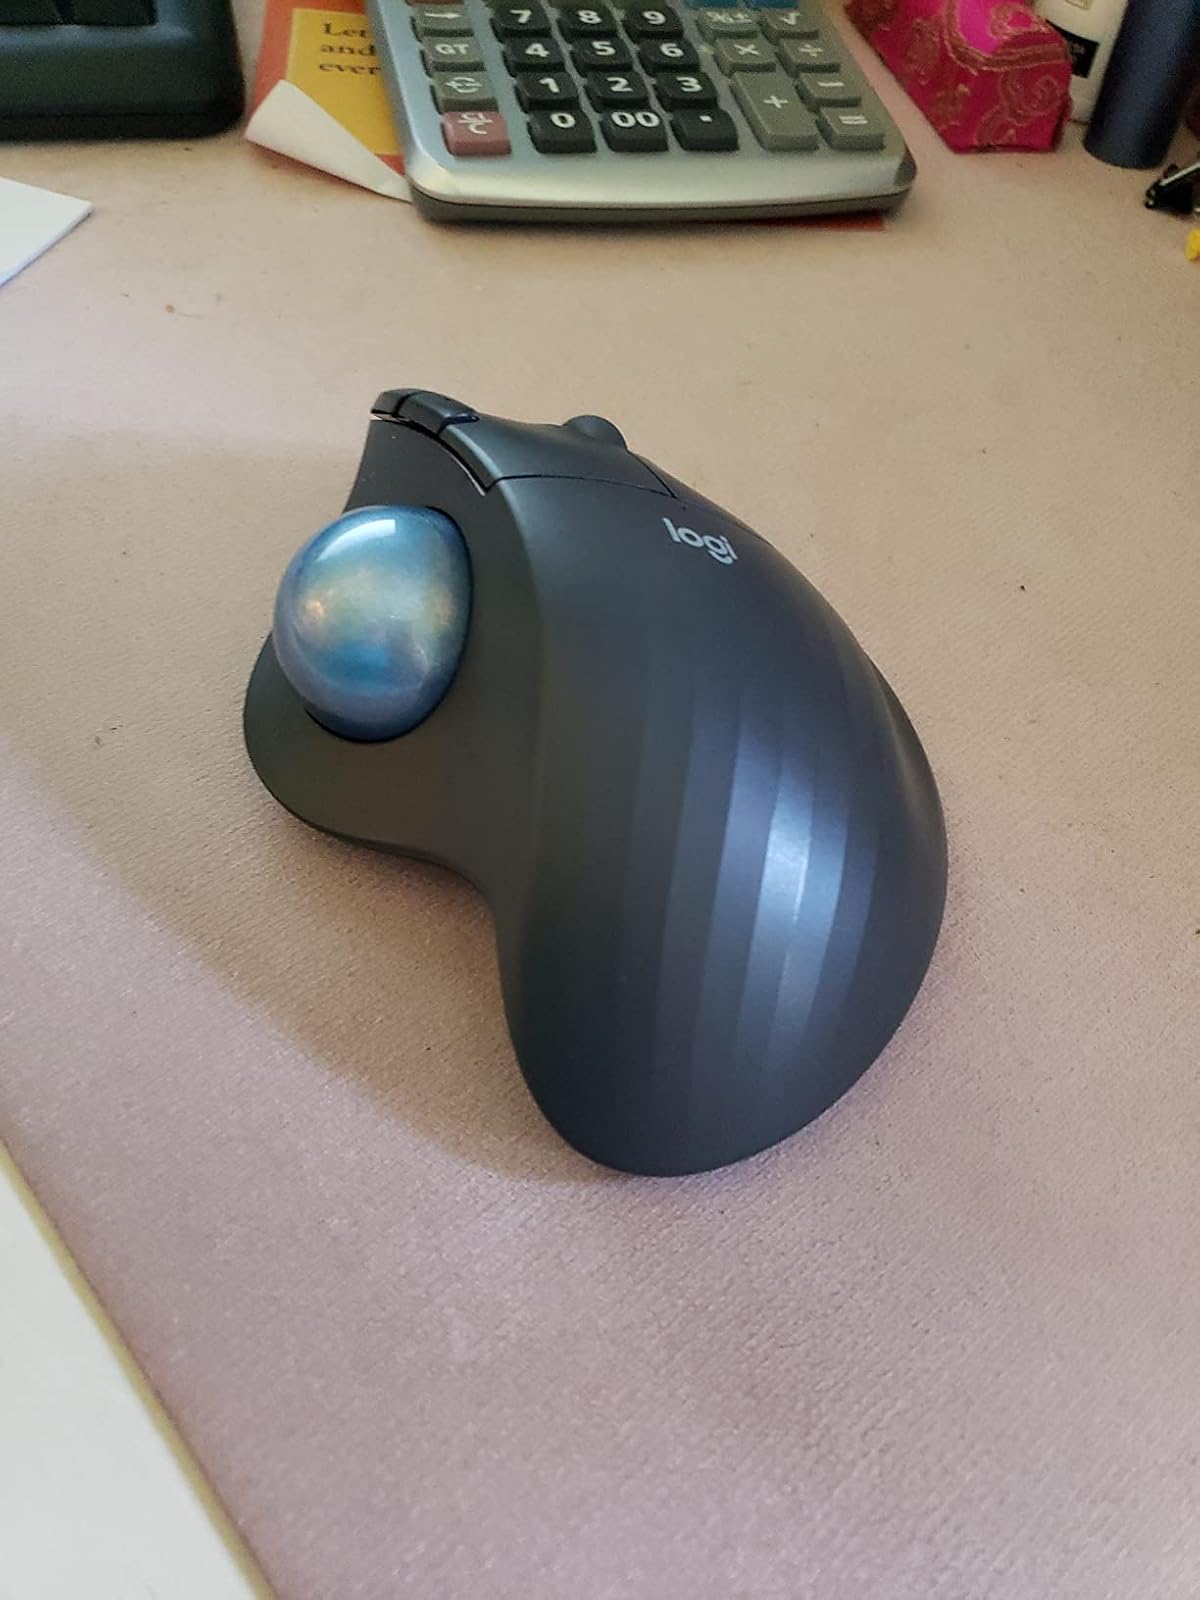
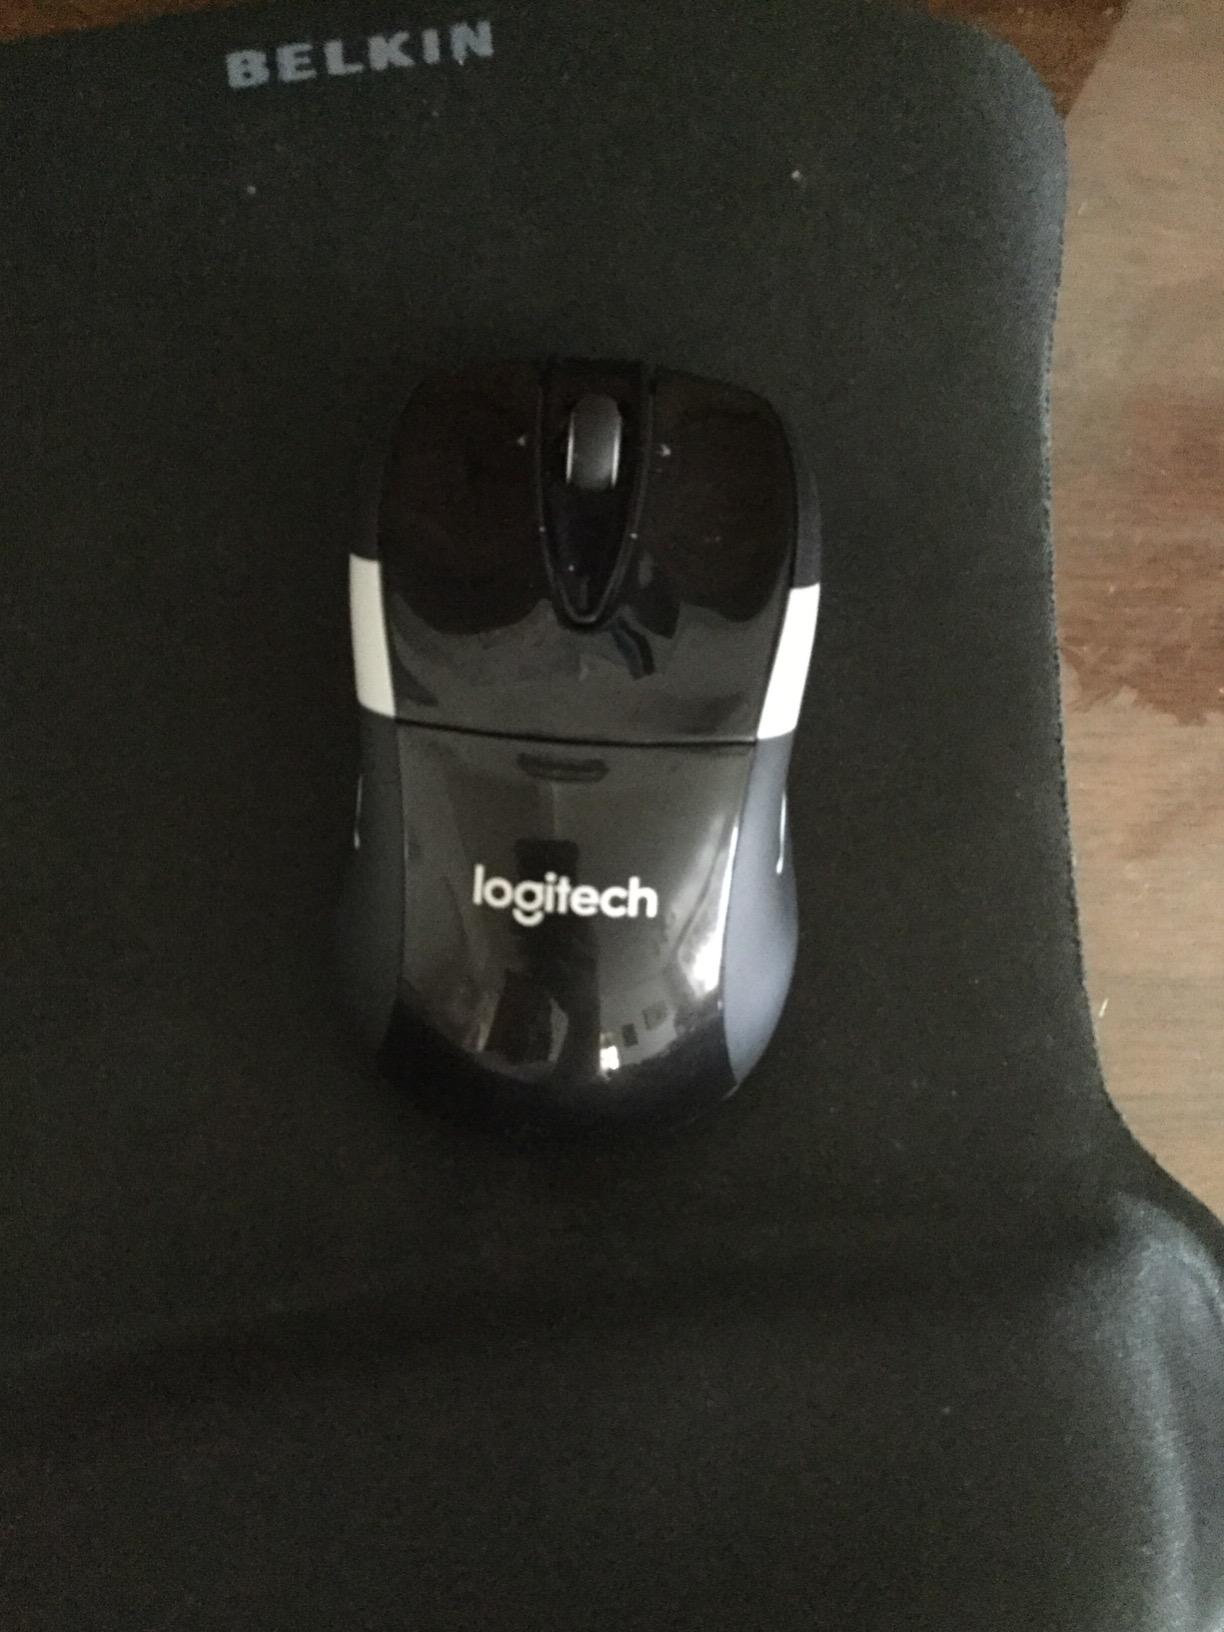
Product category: mouse
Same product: no